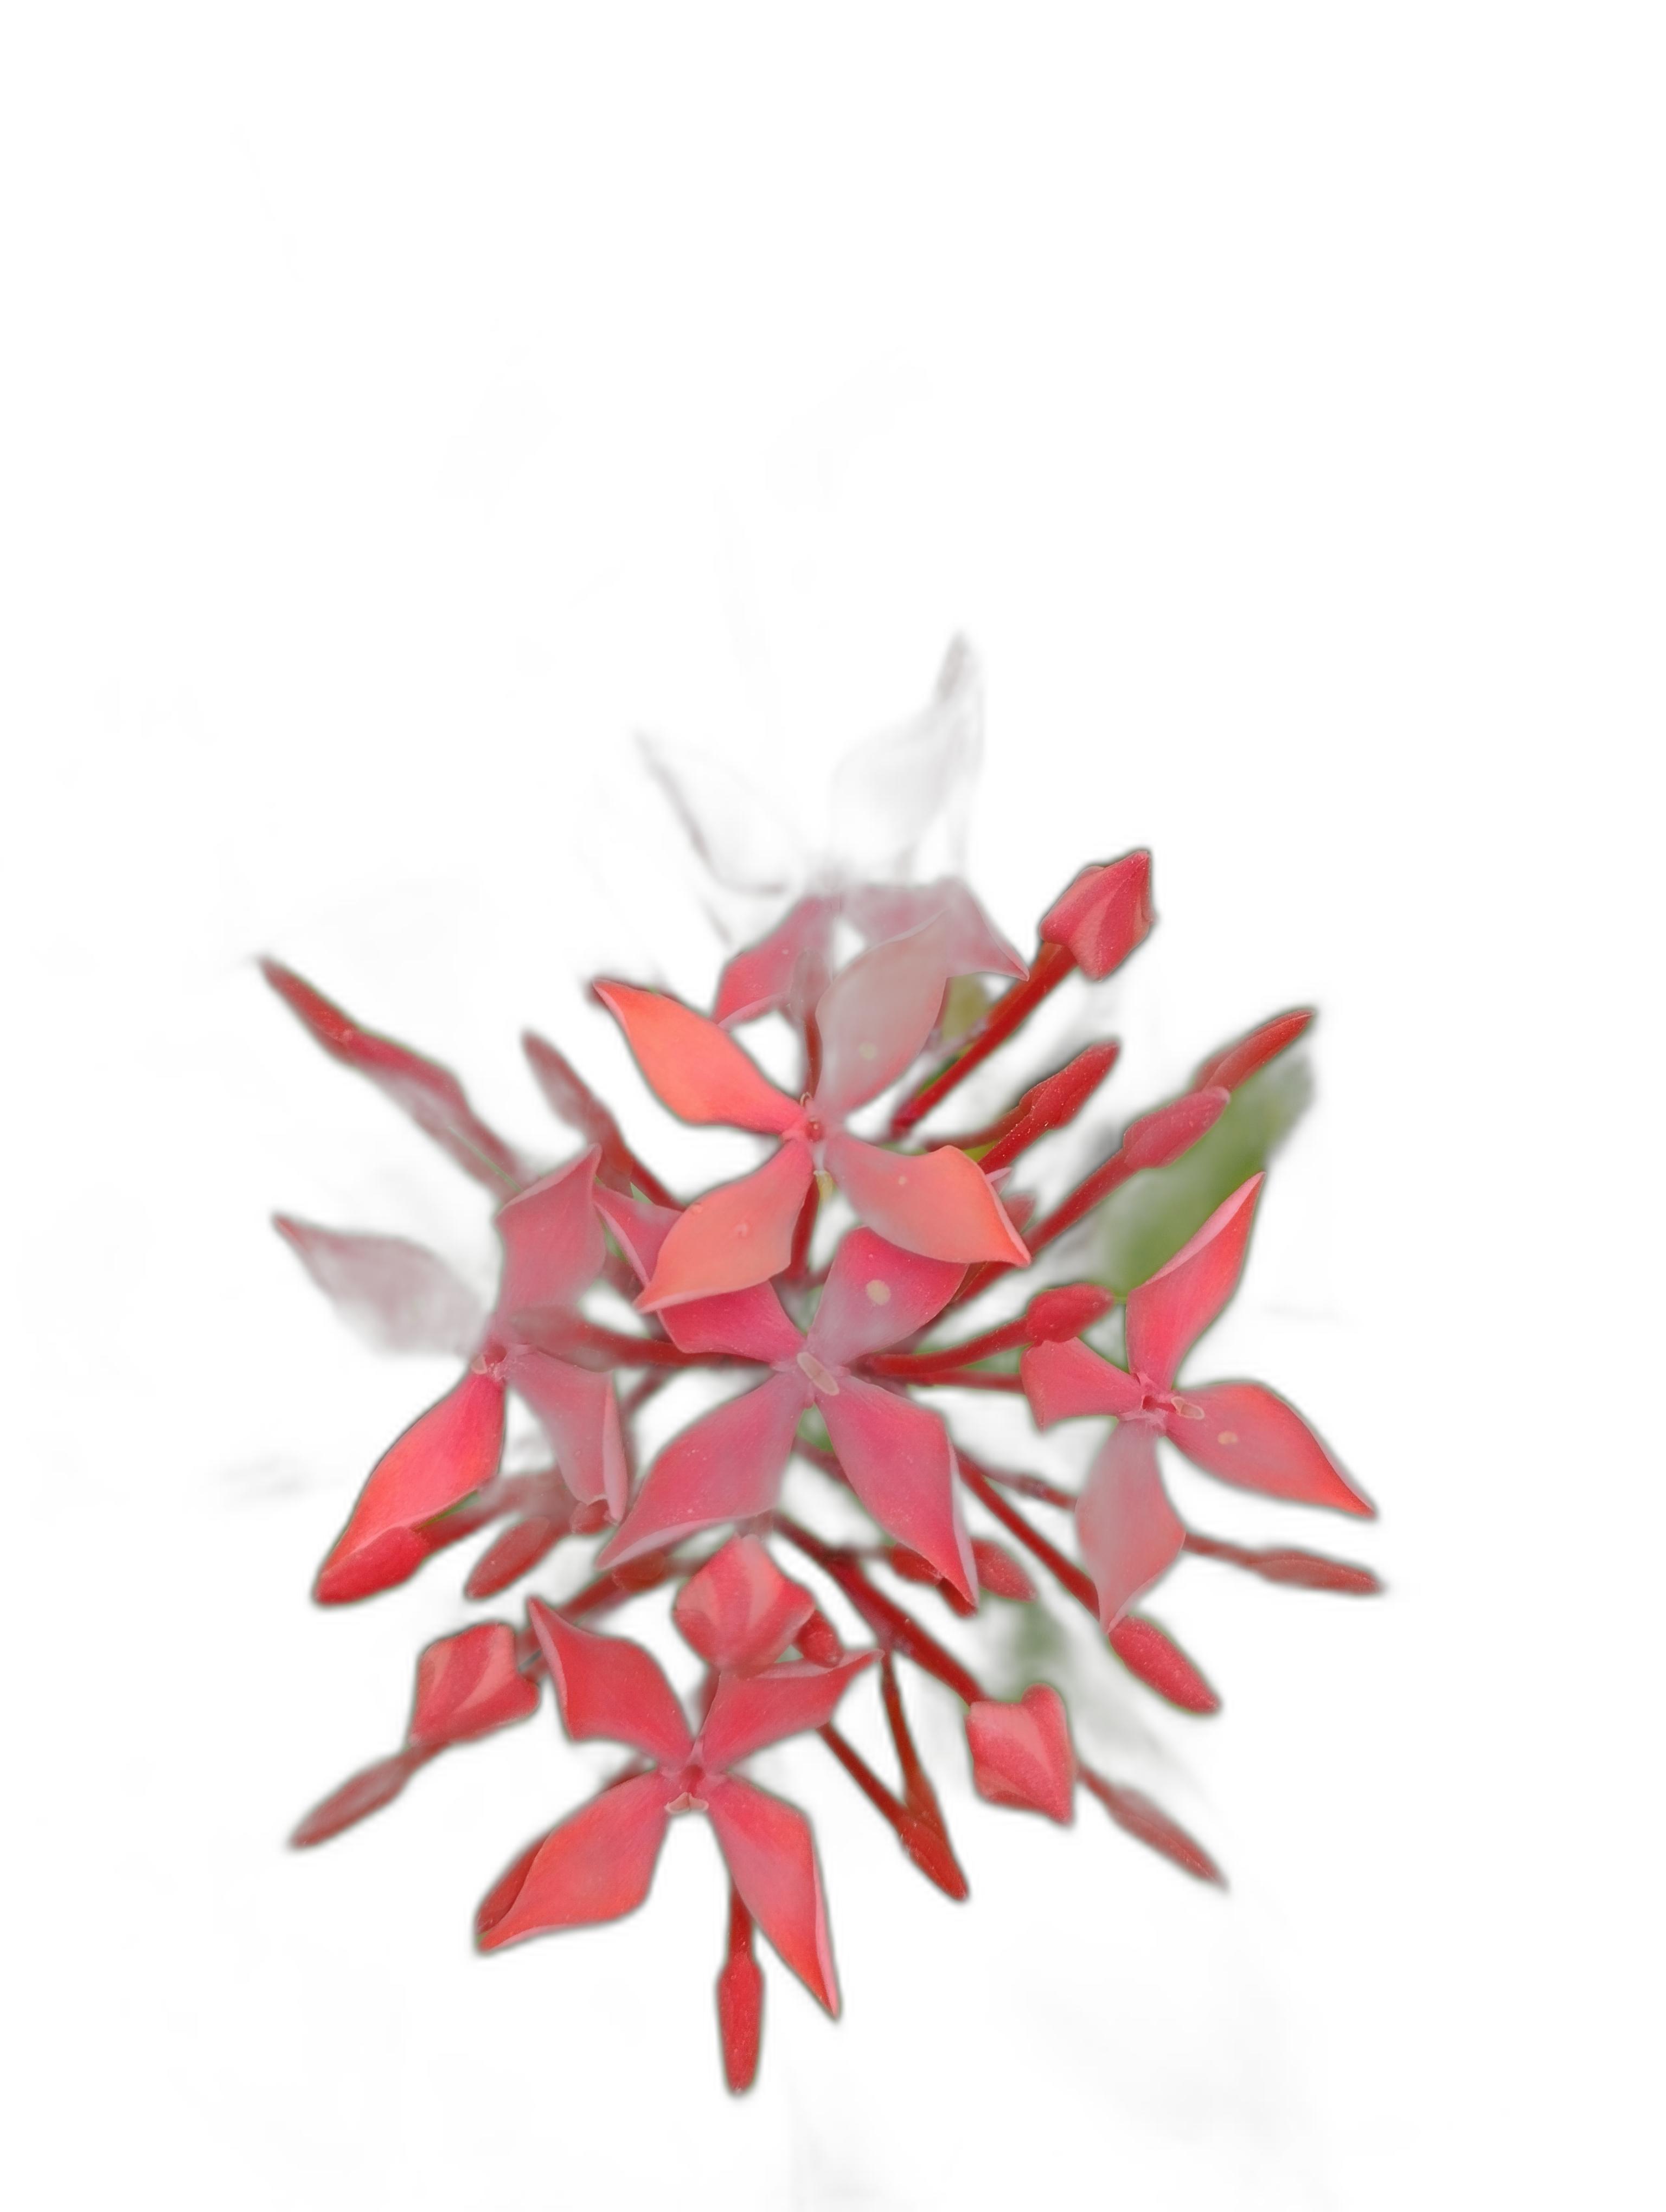
Label: Jungle geranium